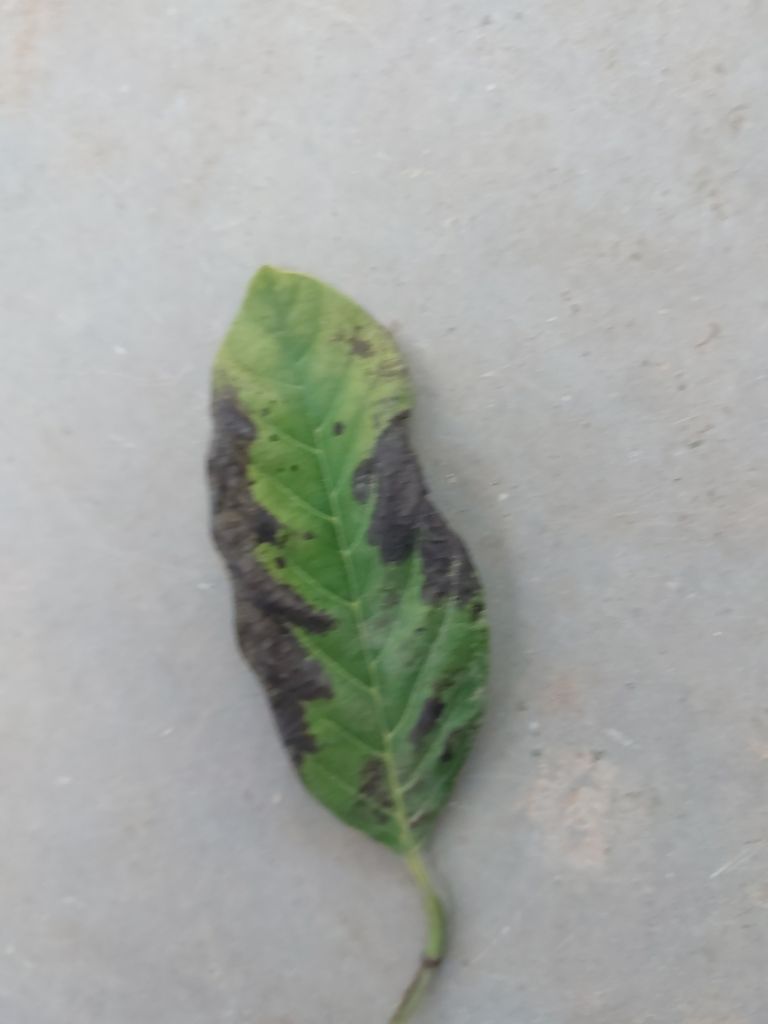
Disease label: Leaf spot on Leaves